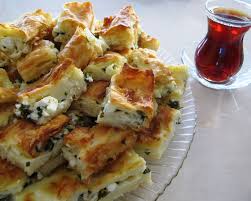
Yemek: borek